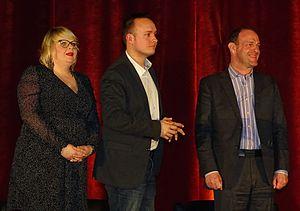
Reportage réalisé à l'occasion du meeting de soutien aux candidats des cantons de Hénin-Beaumont-1 (Maryse Poulain et François Vial) et Hénin-Beaumont-2 (Christopher Szczurek et Aurélia Beigneux) en présence de Marine Le Pen à Hénin-Beaumont le 25 mars 2015.
Le canton d'Hénin-Beaumont-2 est un canton français du département du Pas-de-Calais.